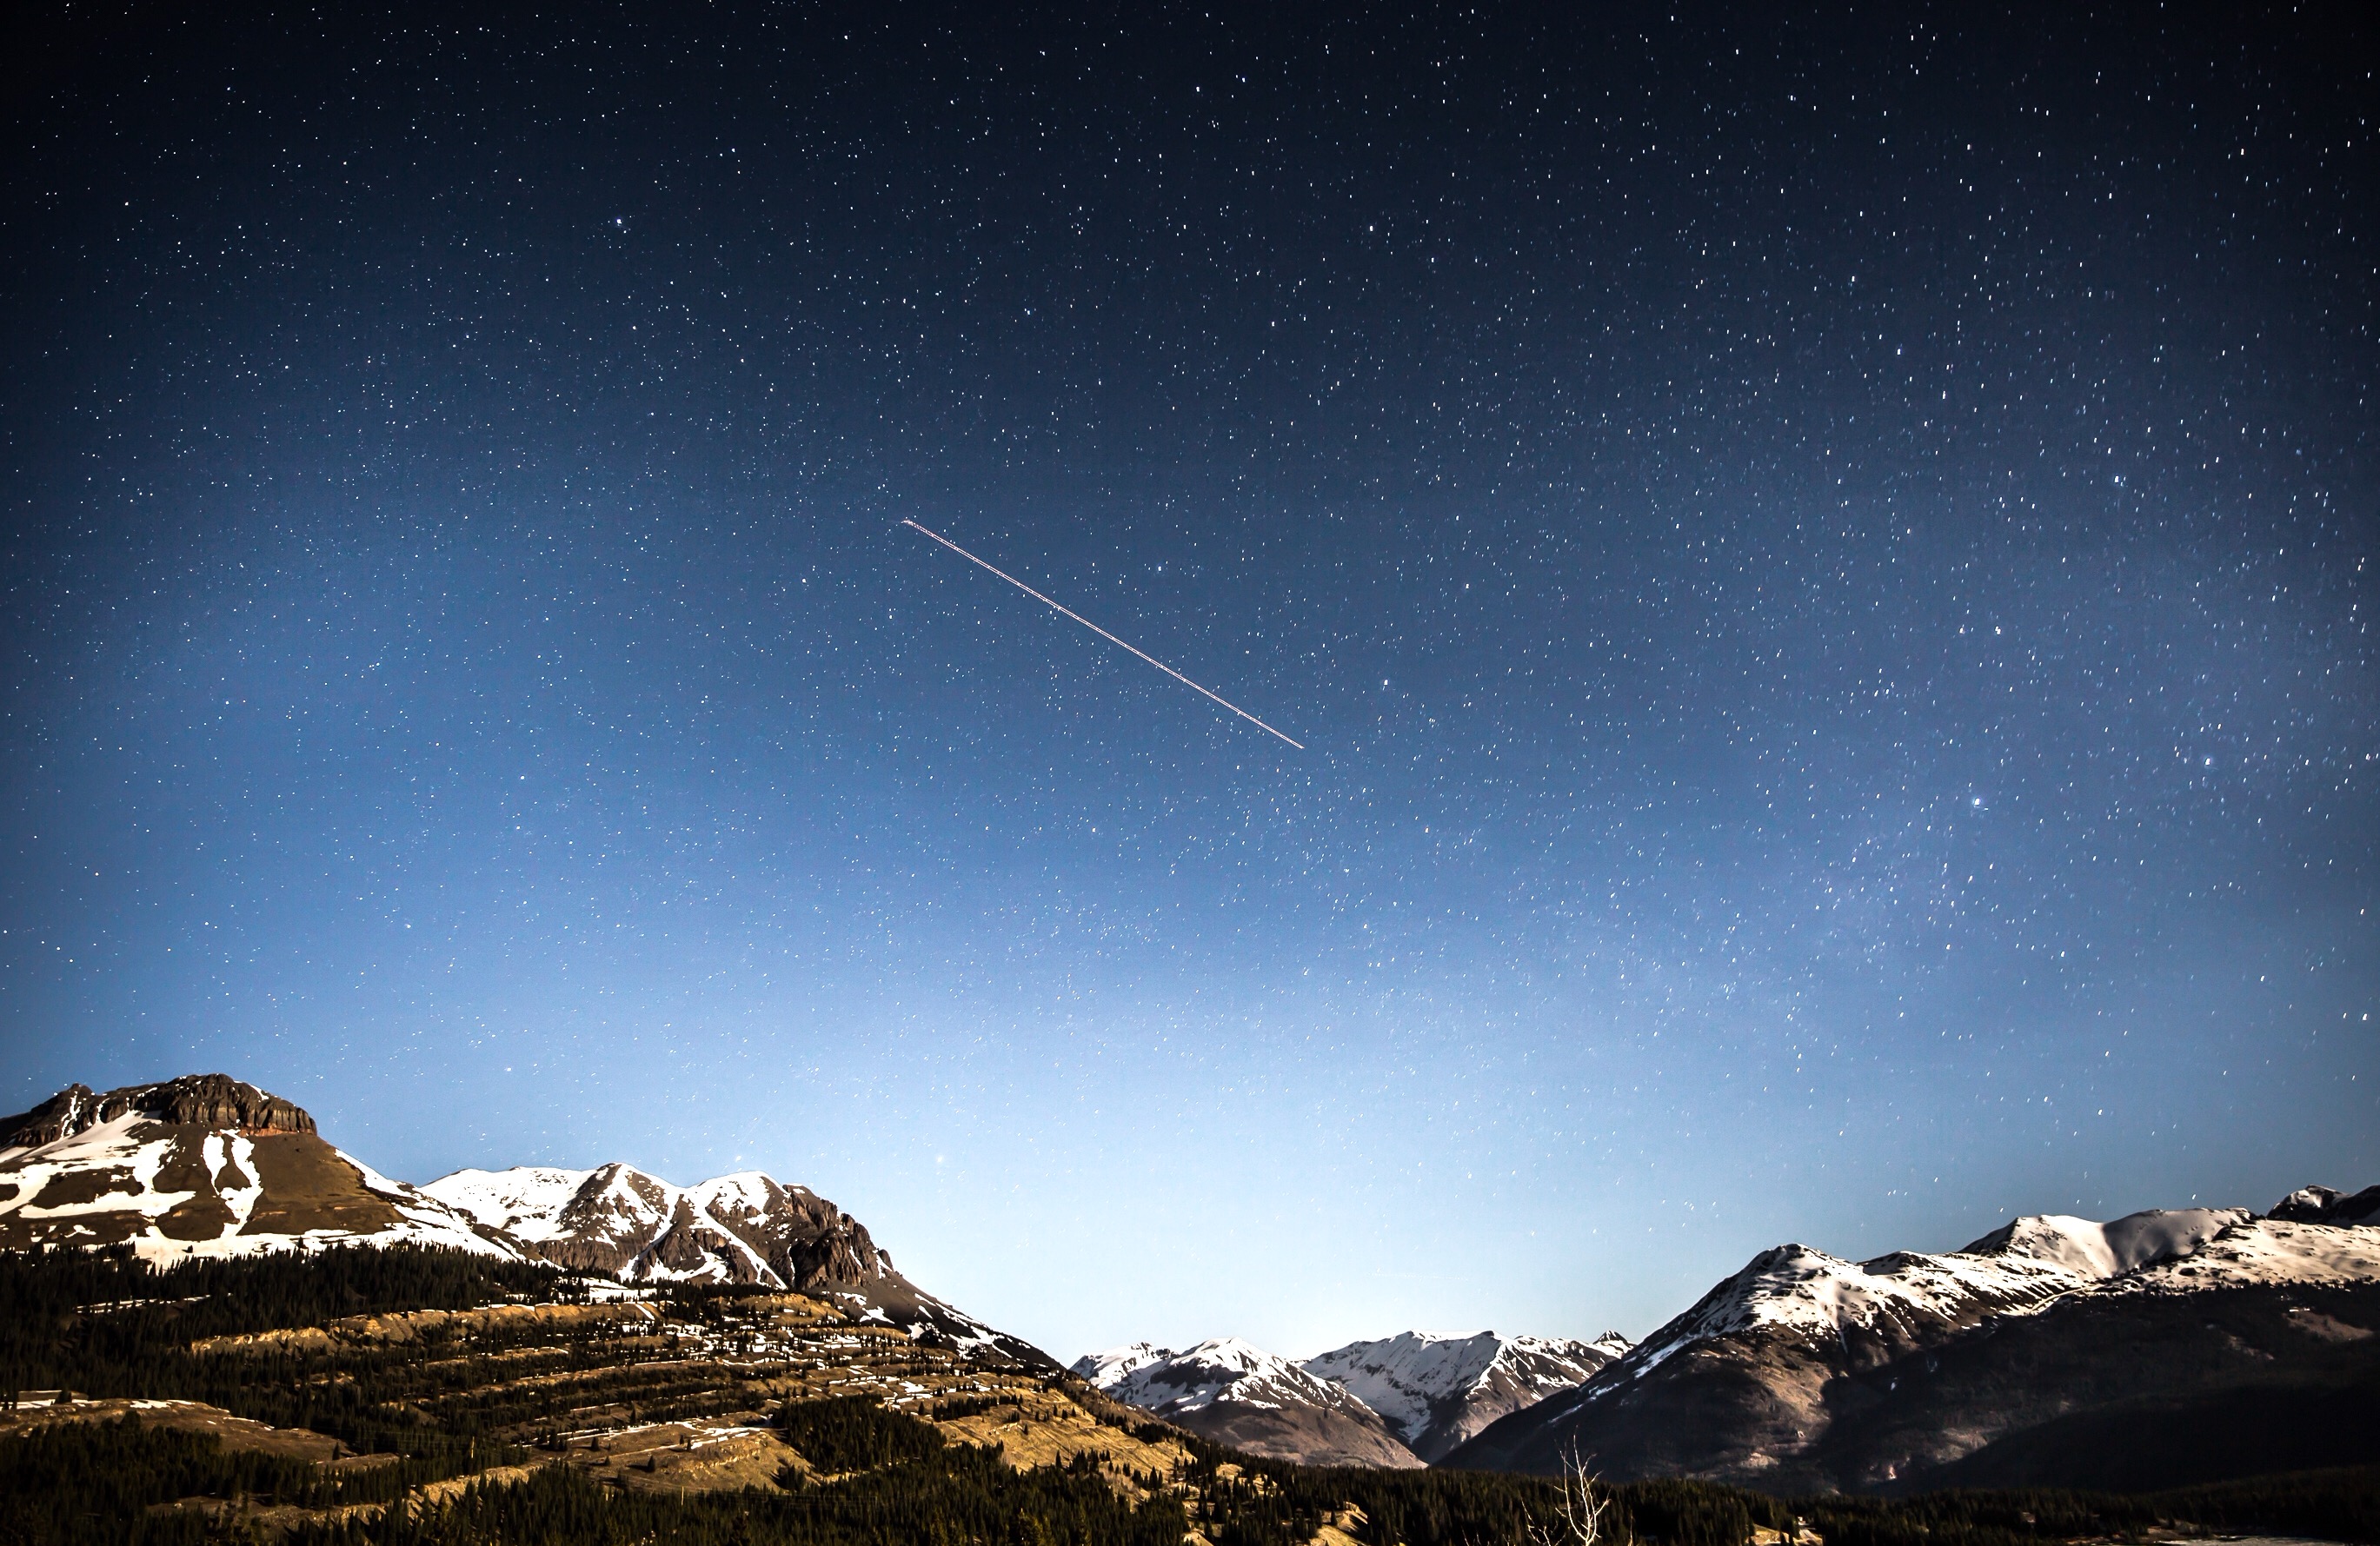
landscape, nature, mountain, snow, winter, sky, night, star, atmosphere, mountain range, scenic, outdoors, astronomy, mountains, stars, rocky mountains, astronomical object, mountainous landforms, geological phenomenon